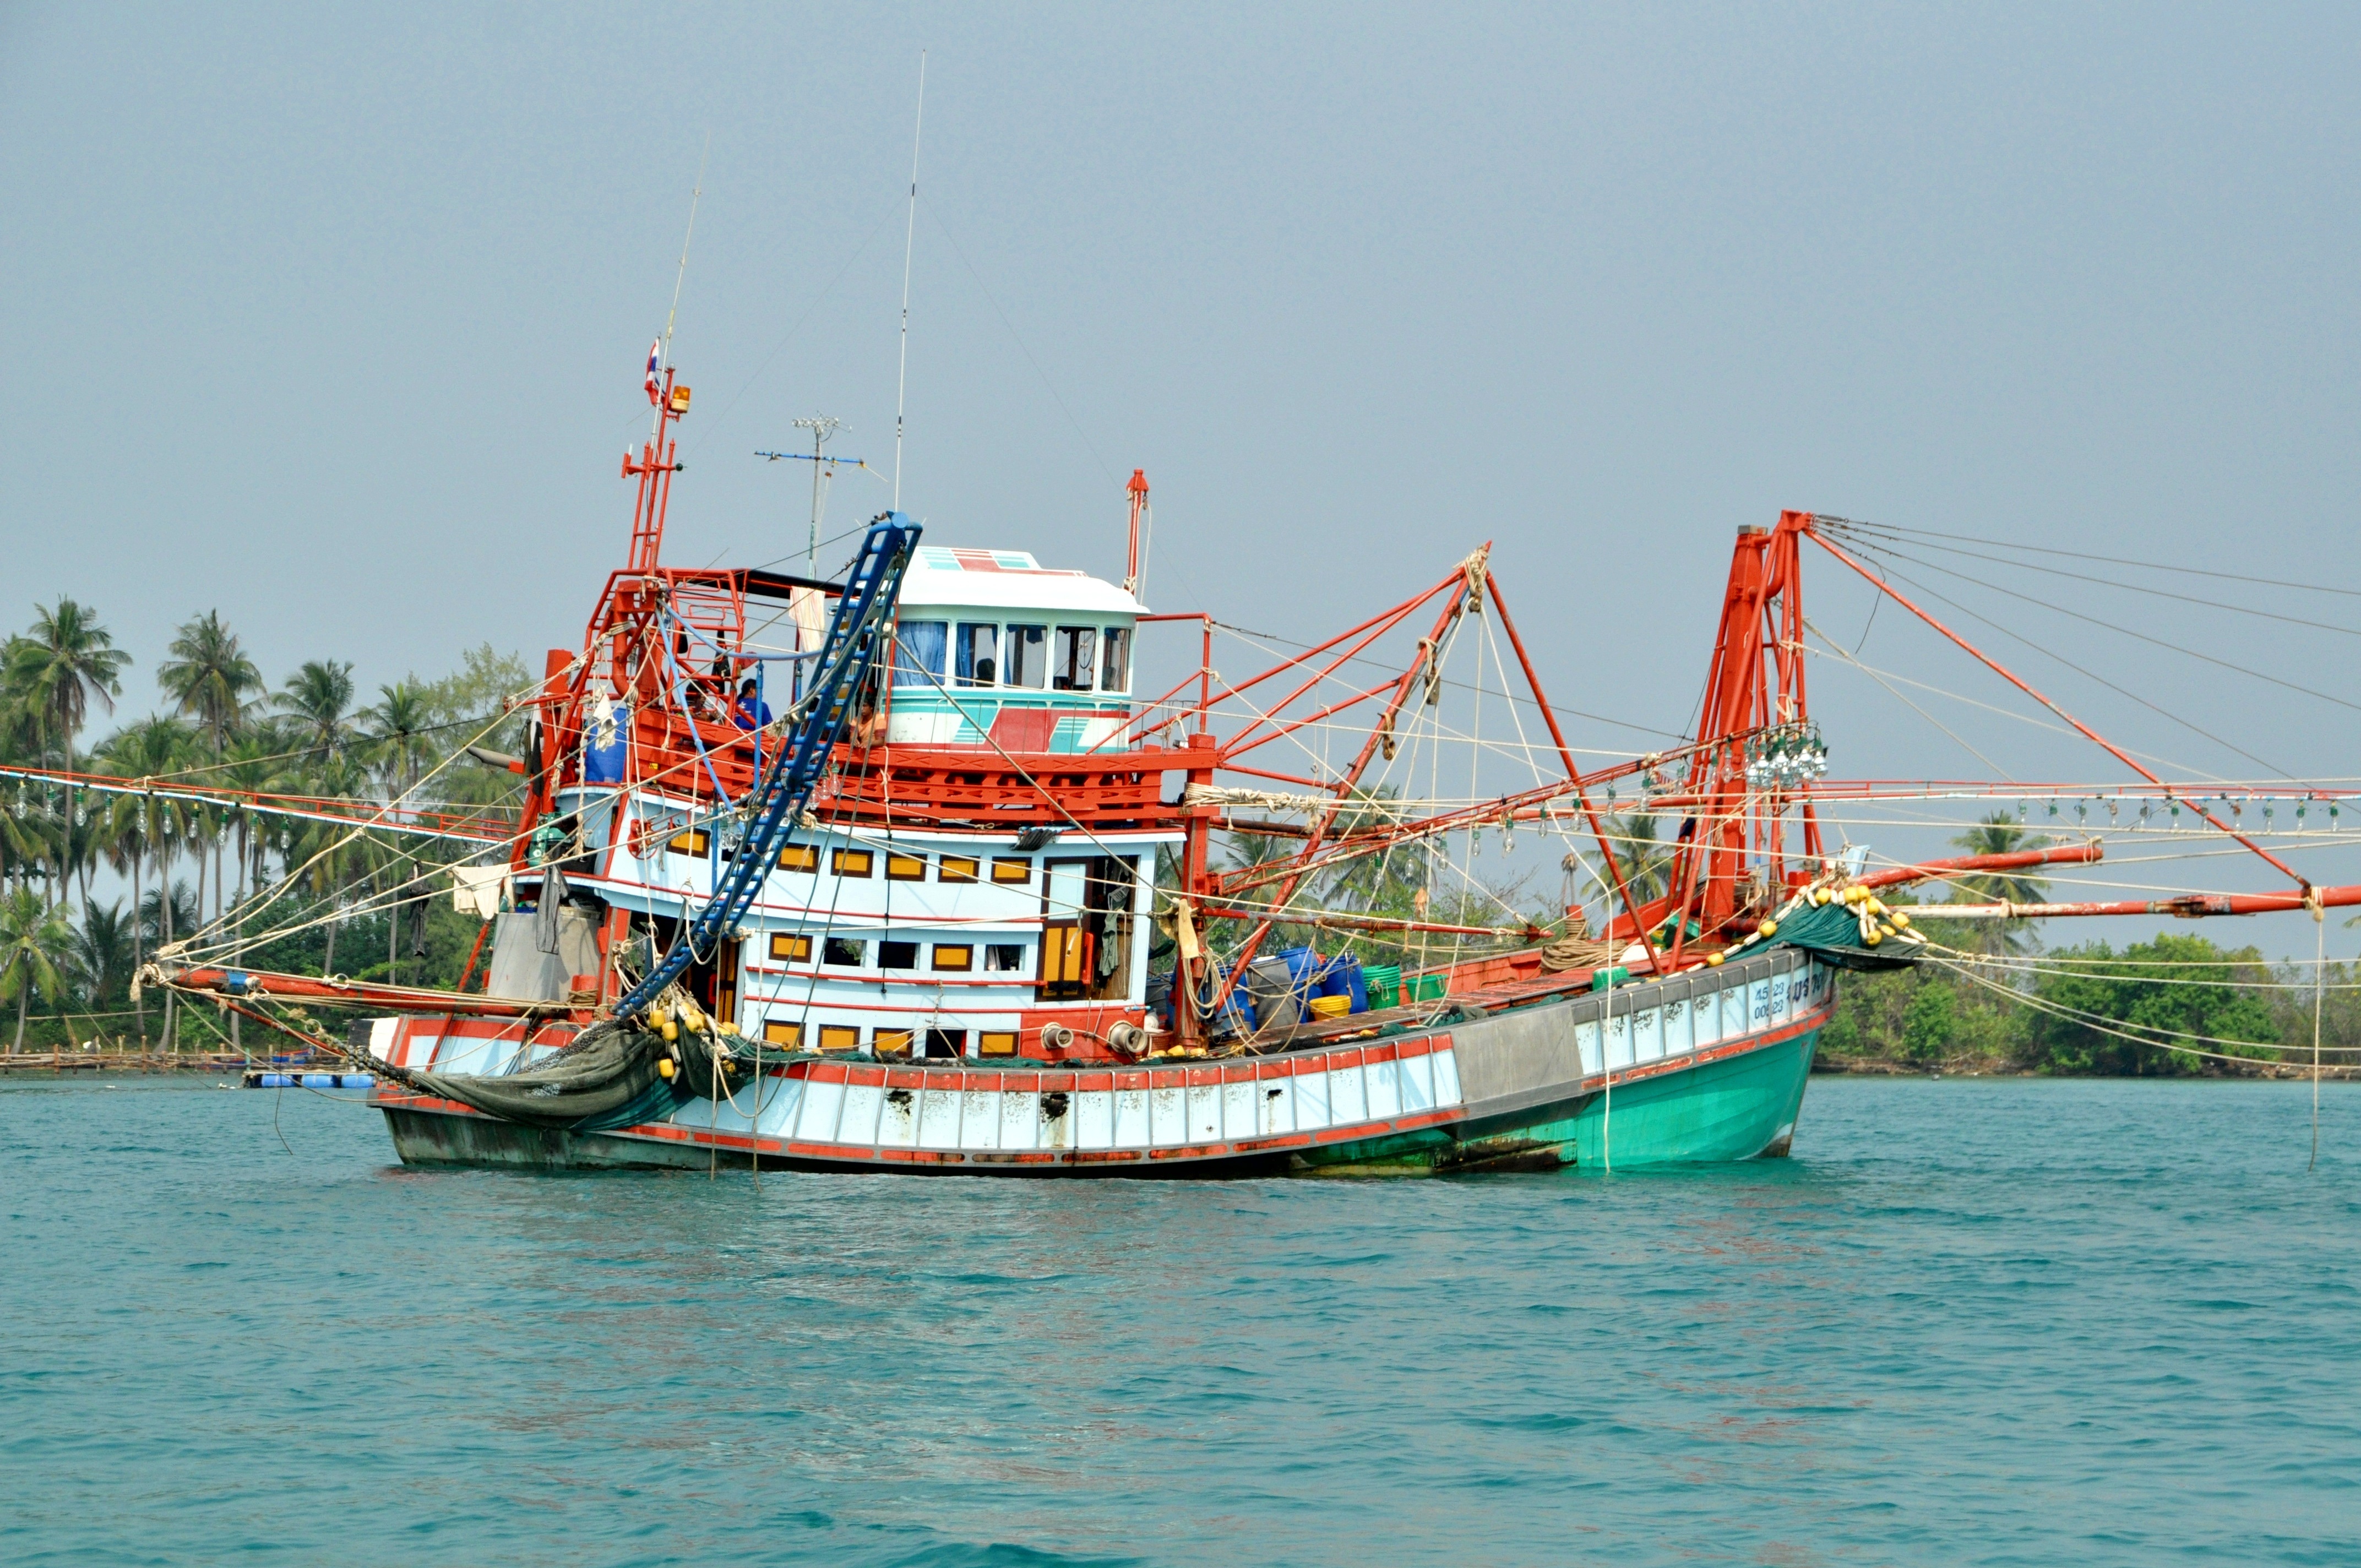
sea, boat, ship, vehicle, mast, asia, colorful, fishing boat, boating, watercraft, schooner, sailing ship, fishing vessel, tall ship, galleon, caravel, fishing trawler